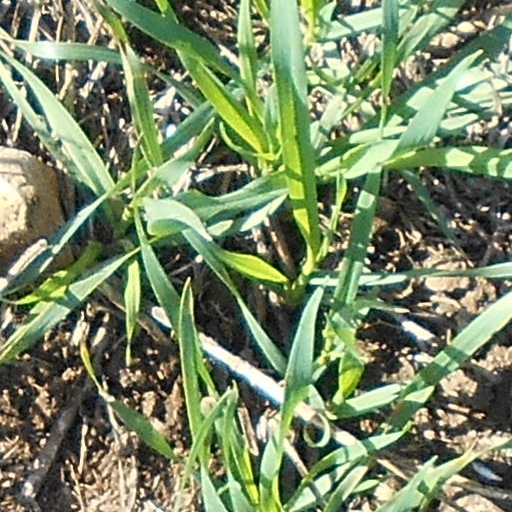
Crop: wheat